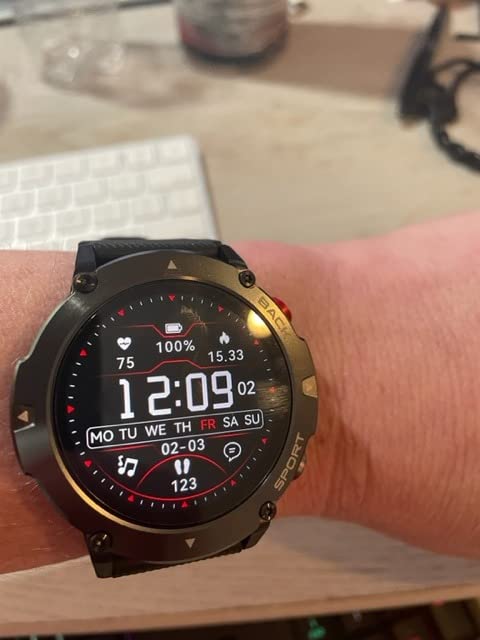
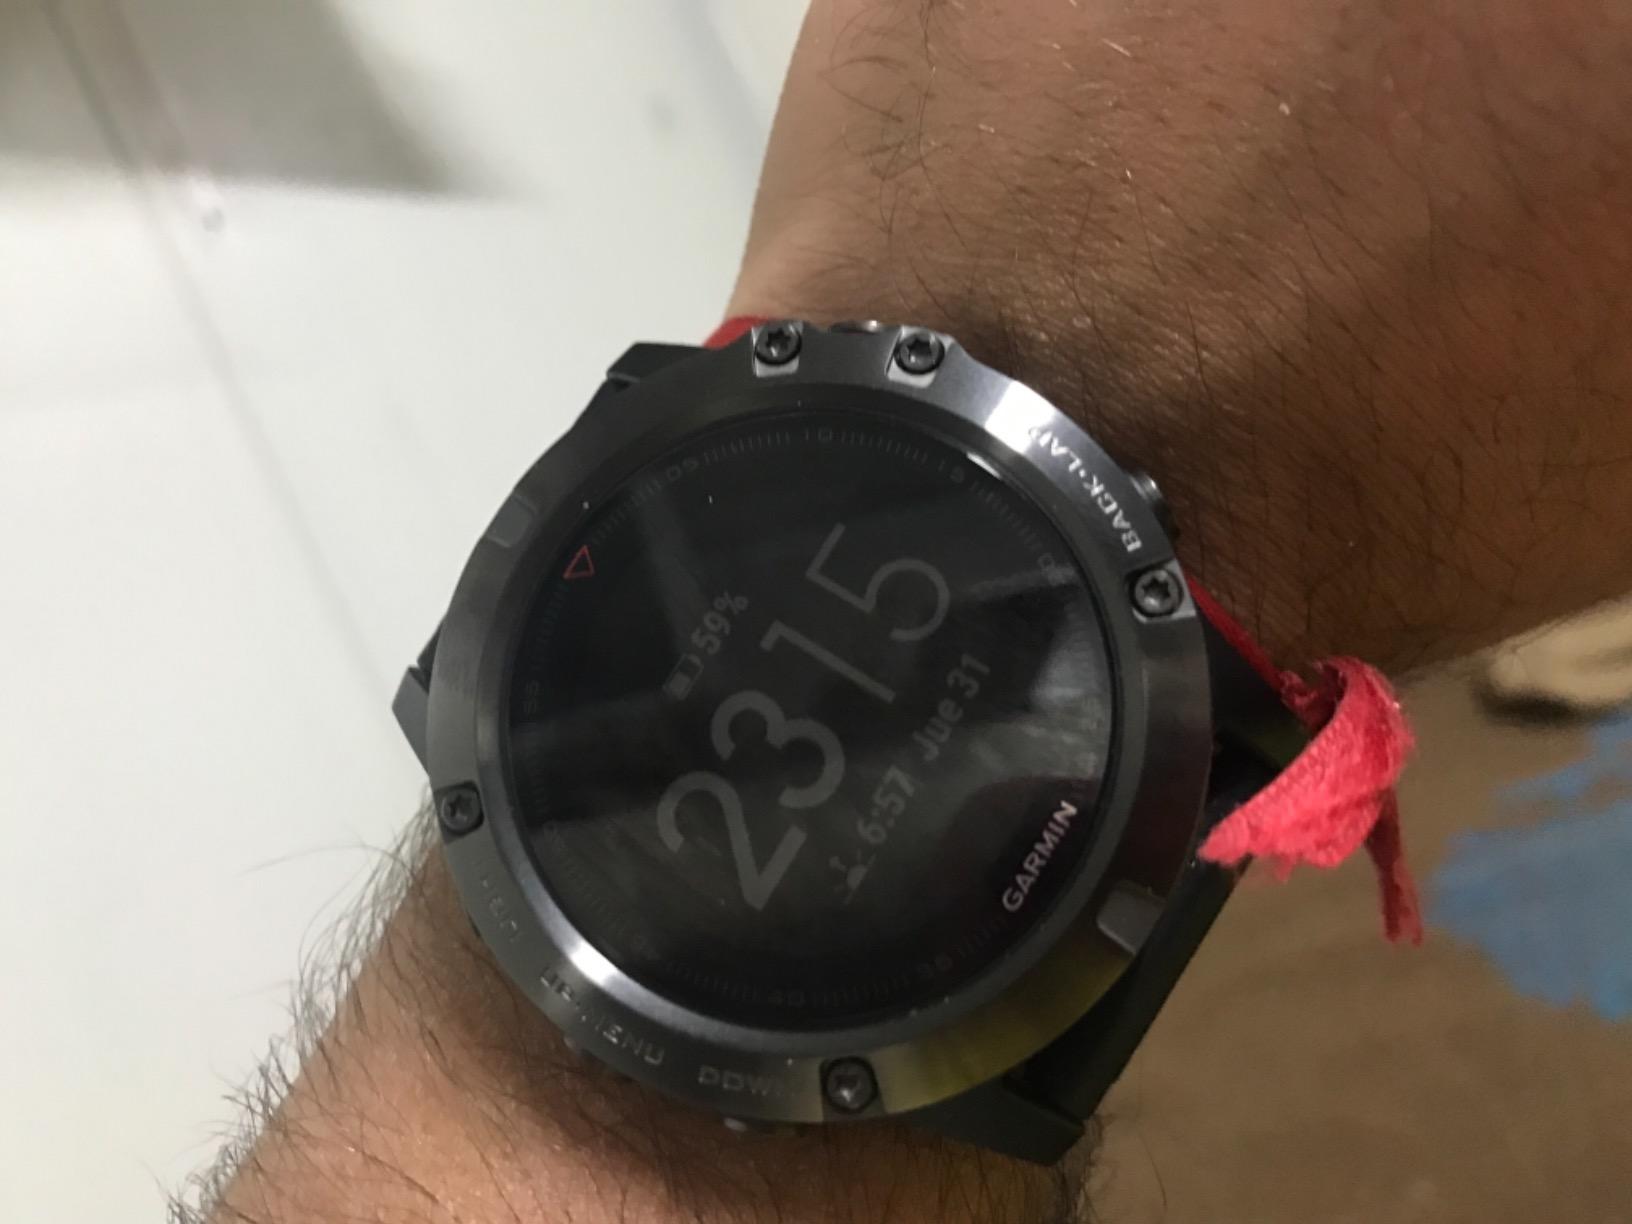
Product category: smartwatch
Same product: no